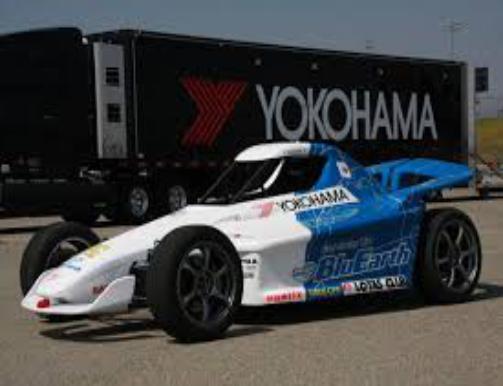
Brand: ac propulsion
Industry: Transportation